Nuclear Power Plants Authority (Egypt)

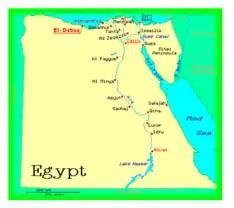

The substantial efforts made by Egypt and its governments throughout many years in seeking to enter the nuclear field resulted in signaling the commencement of the construction of the El-Dabaa NPP. It is planned to build four Russian VVER reactors with a capacity of 1200 MW each (AES-2006). It is worth mentioning that this reactor belongs to the category of pressurized water reactors (advanced third generation reactors GEN 3+), which are currently among the most advanced reactors in the world.